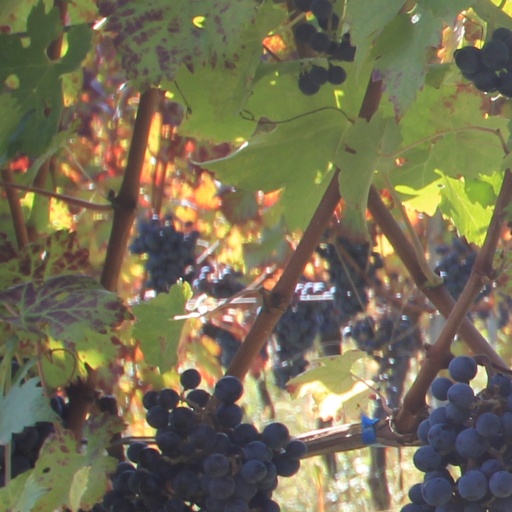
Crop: grape